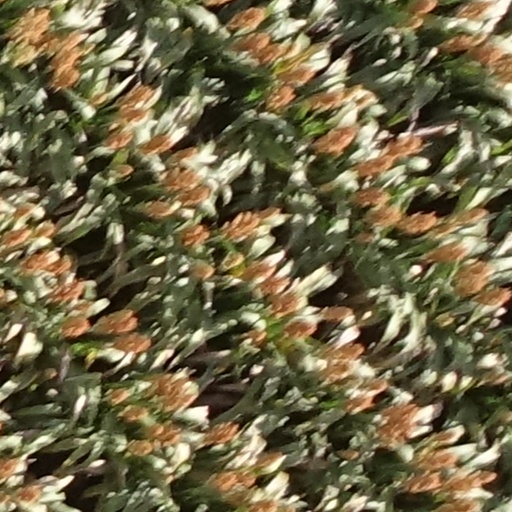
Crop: sorghum